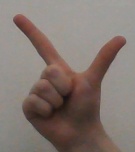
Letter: laam